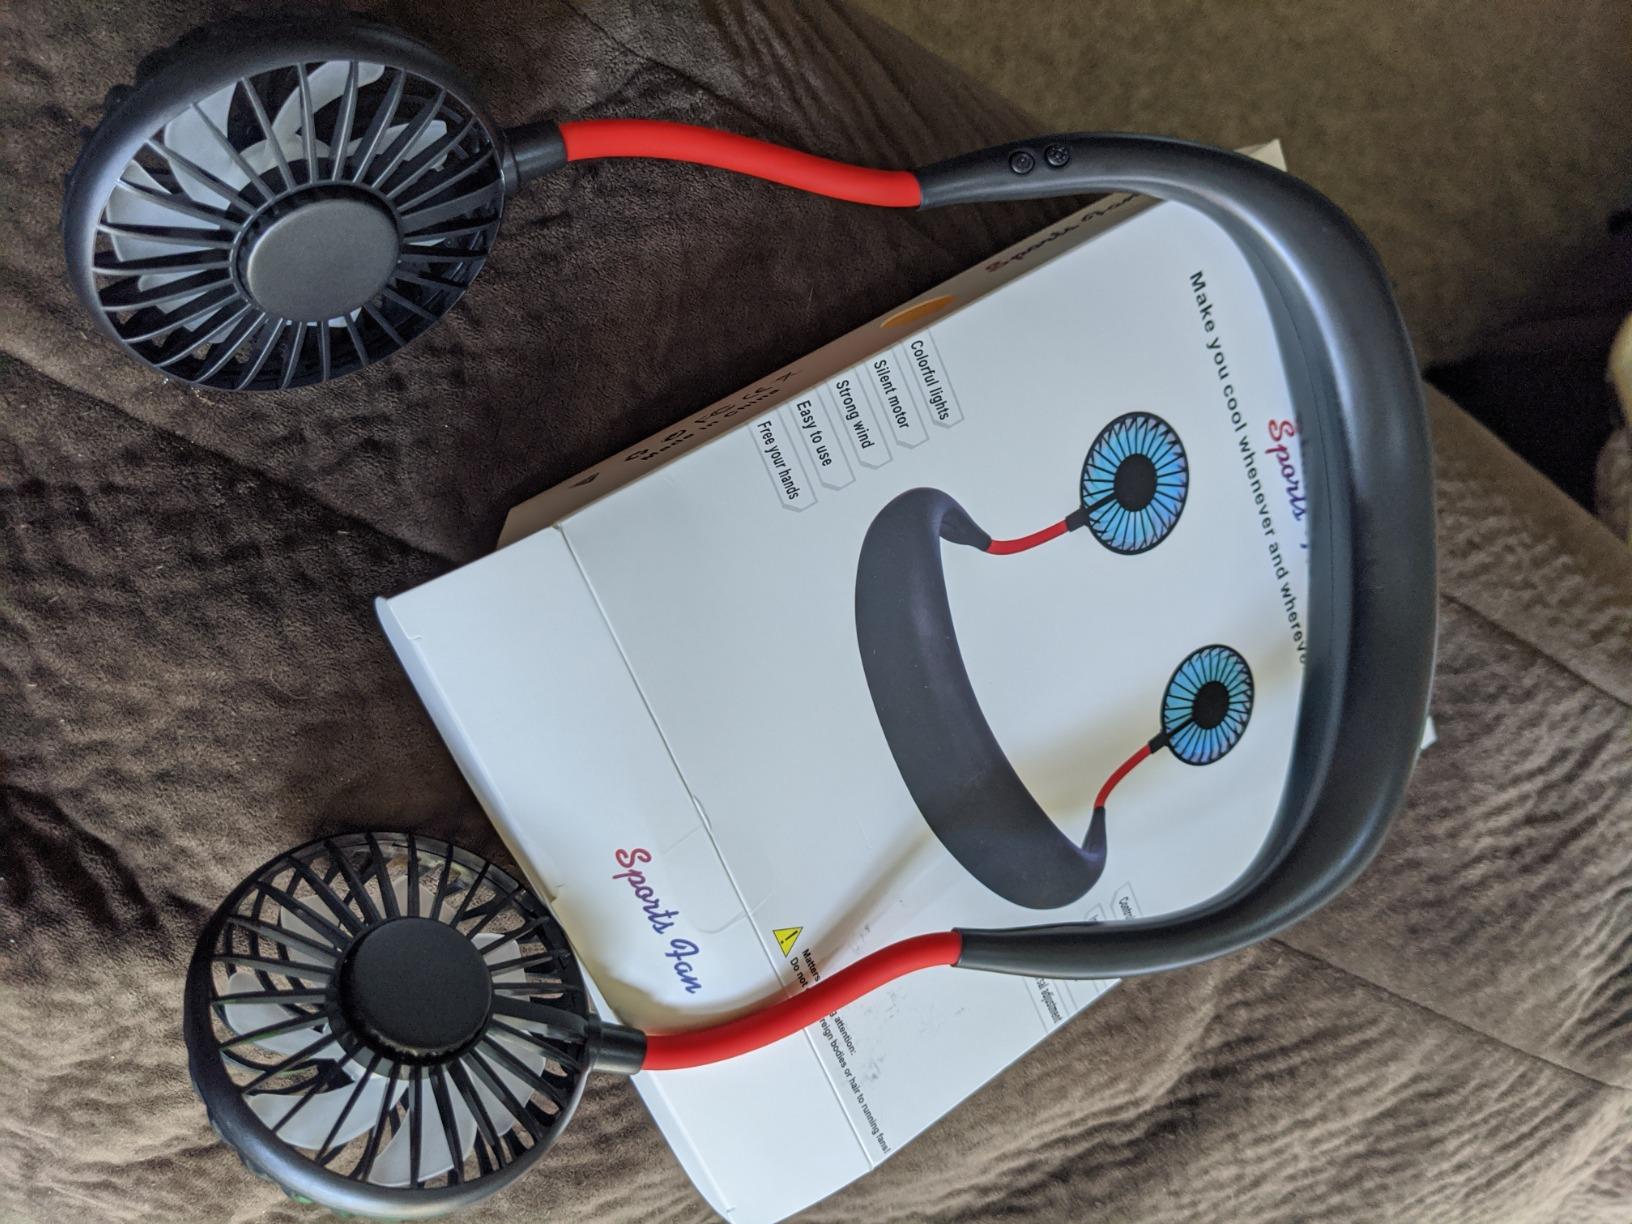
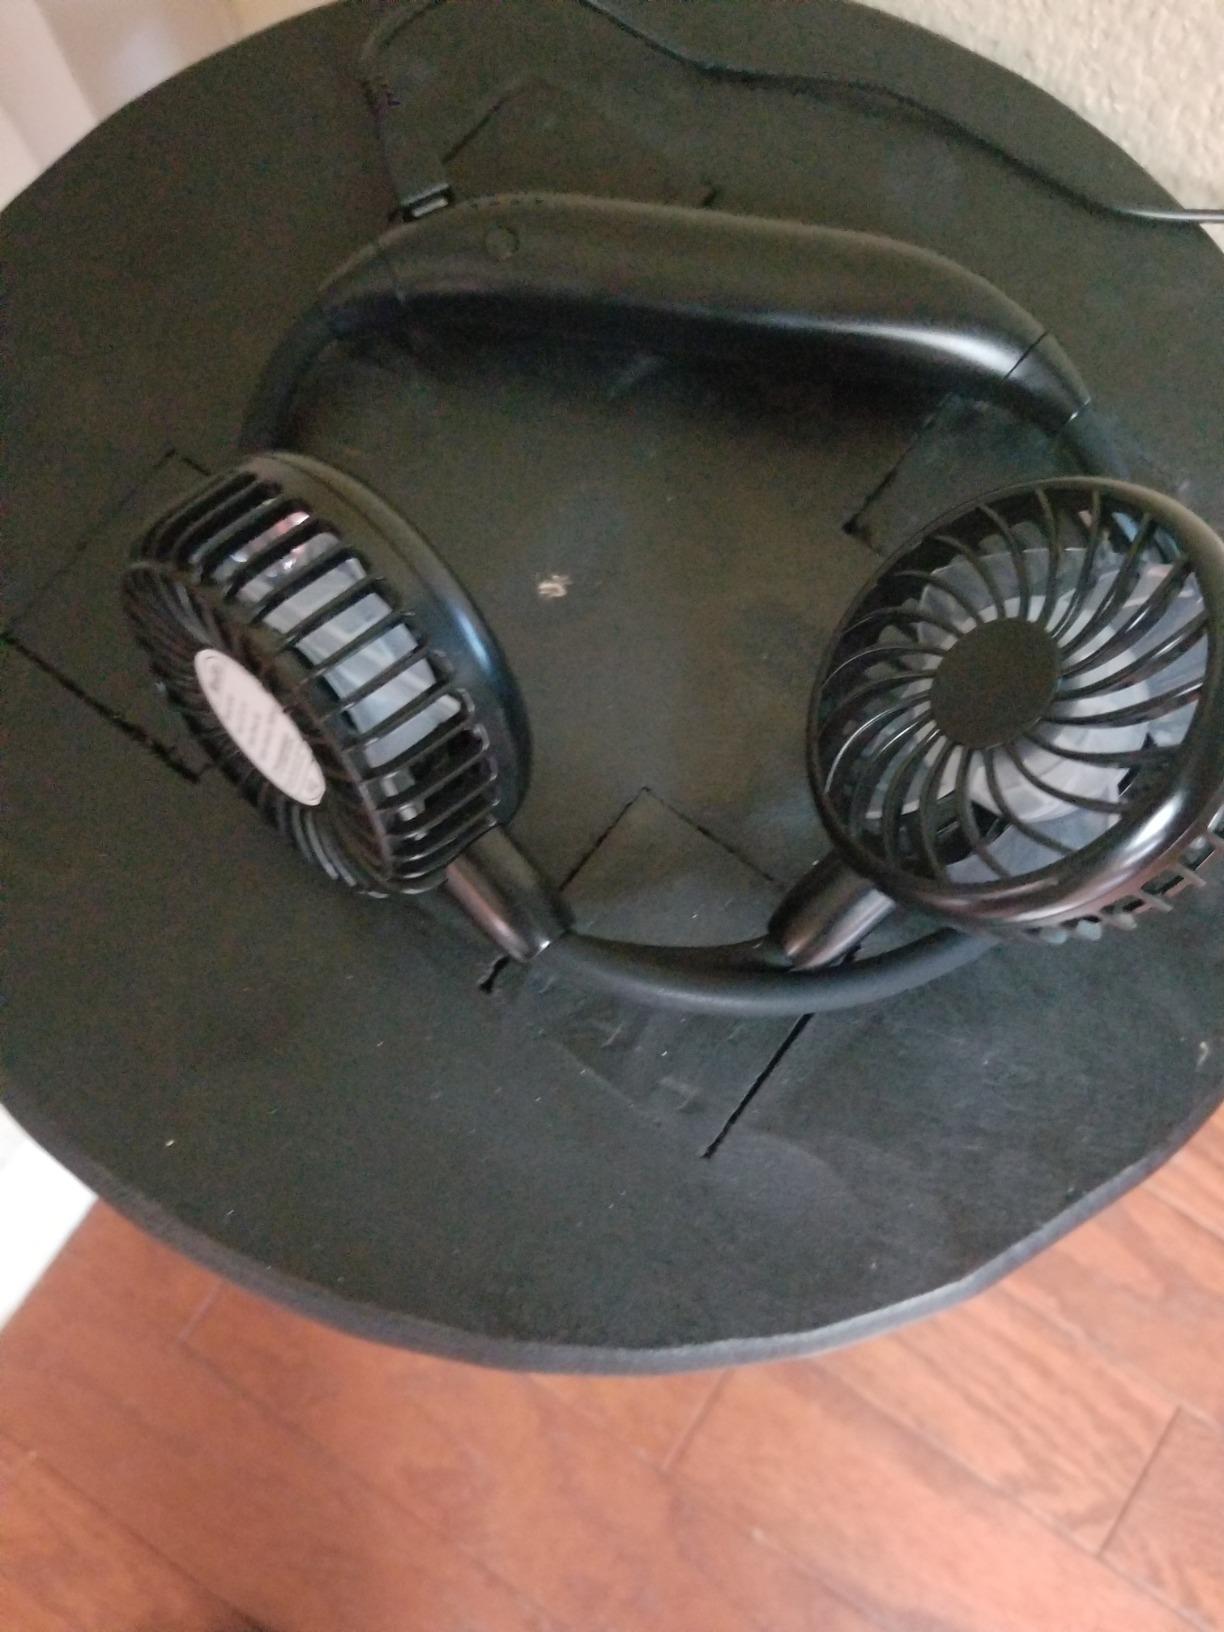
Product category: fan
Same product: no